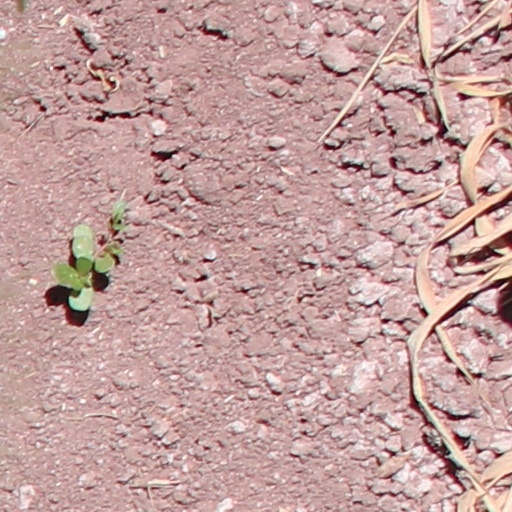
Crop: wheat